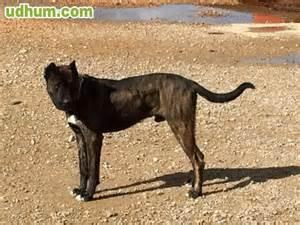
dog